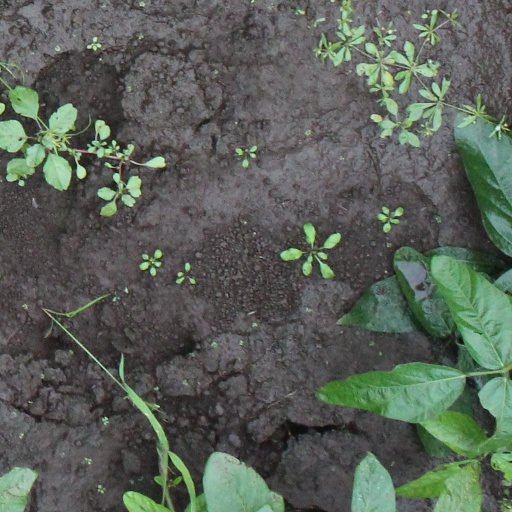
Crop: soybean